Linard Gonthier

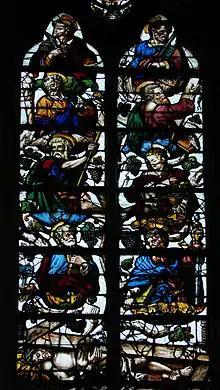
Vitrail du Pressoir mystique (1625) by Linard Gontier: Christ and the twelve apostles (detail). Cathédrale Saint-Pierre-et-Saint-Paul de Troyes

Linard Gonthier (1565 – after 1642) was a glass painter who worked in Troyes, France. Among his many works, he undertook the restoration of the stained glass in the church of Sainte-Savine.